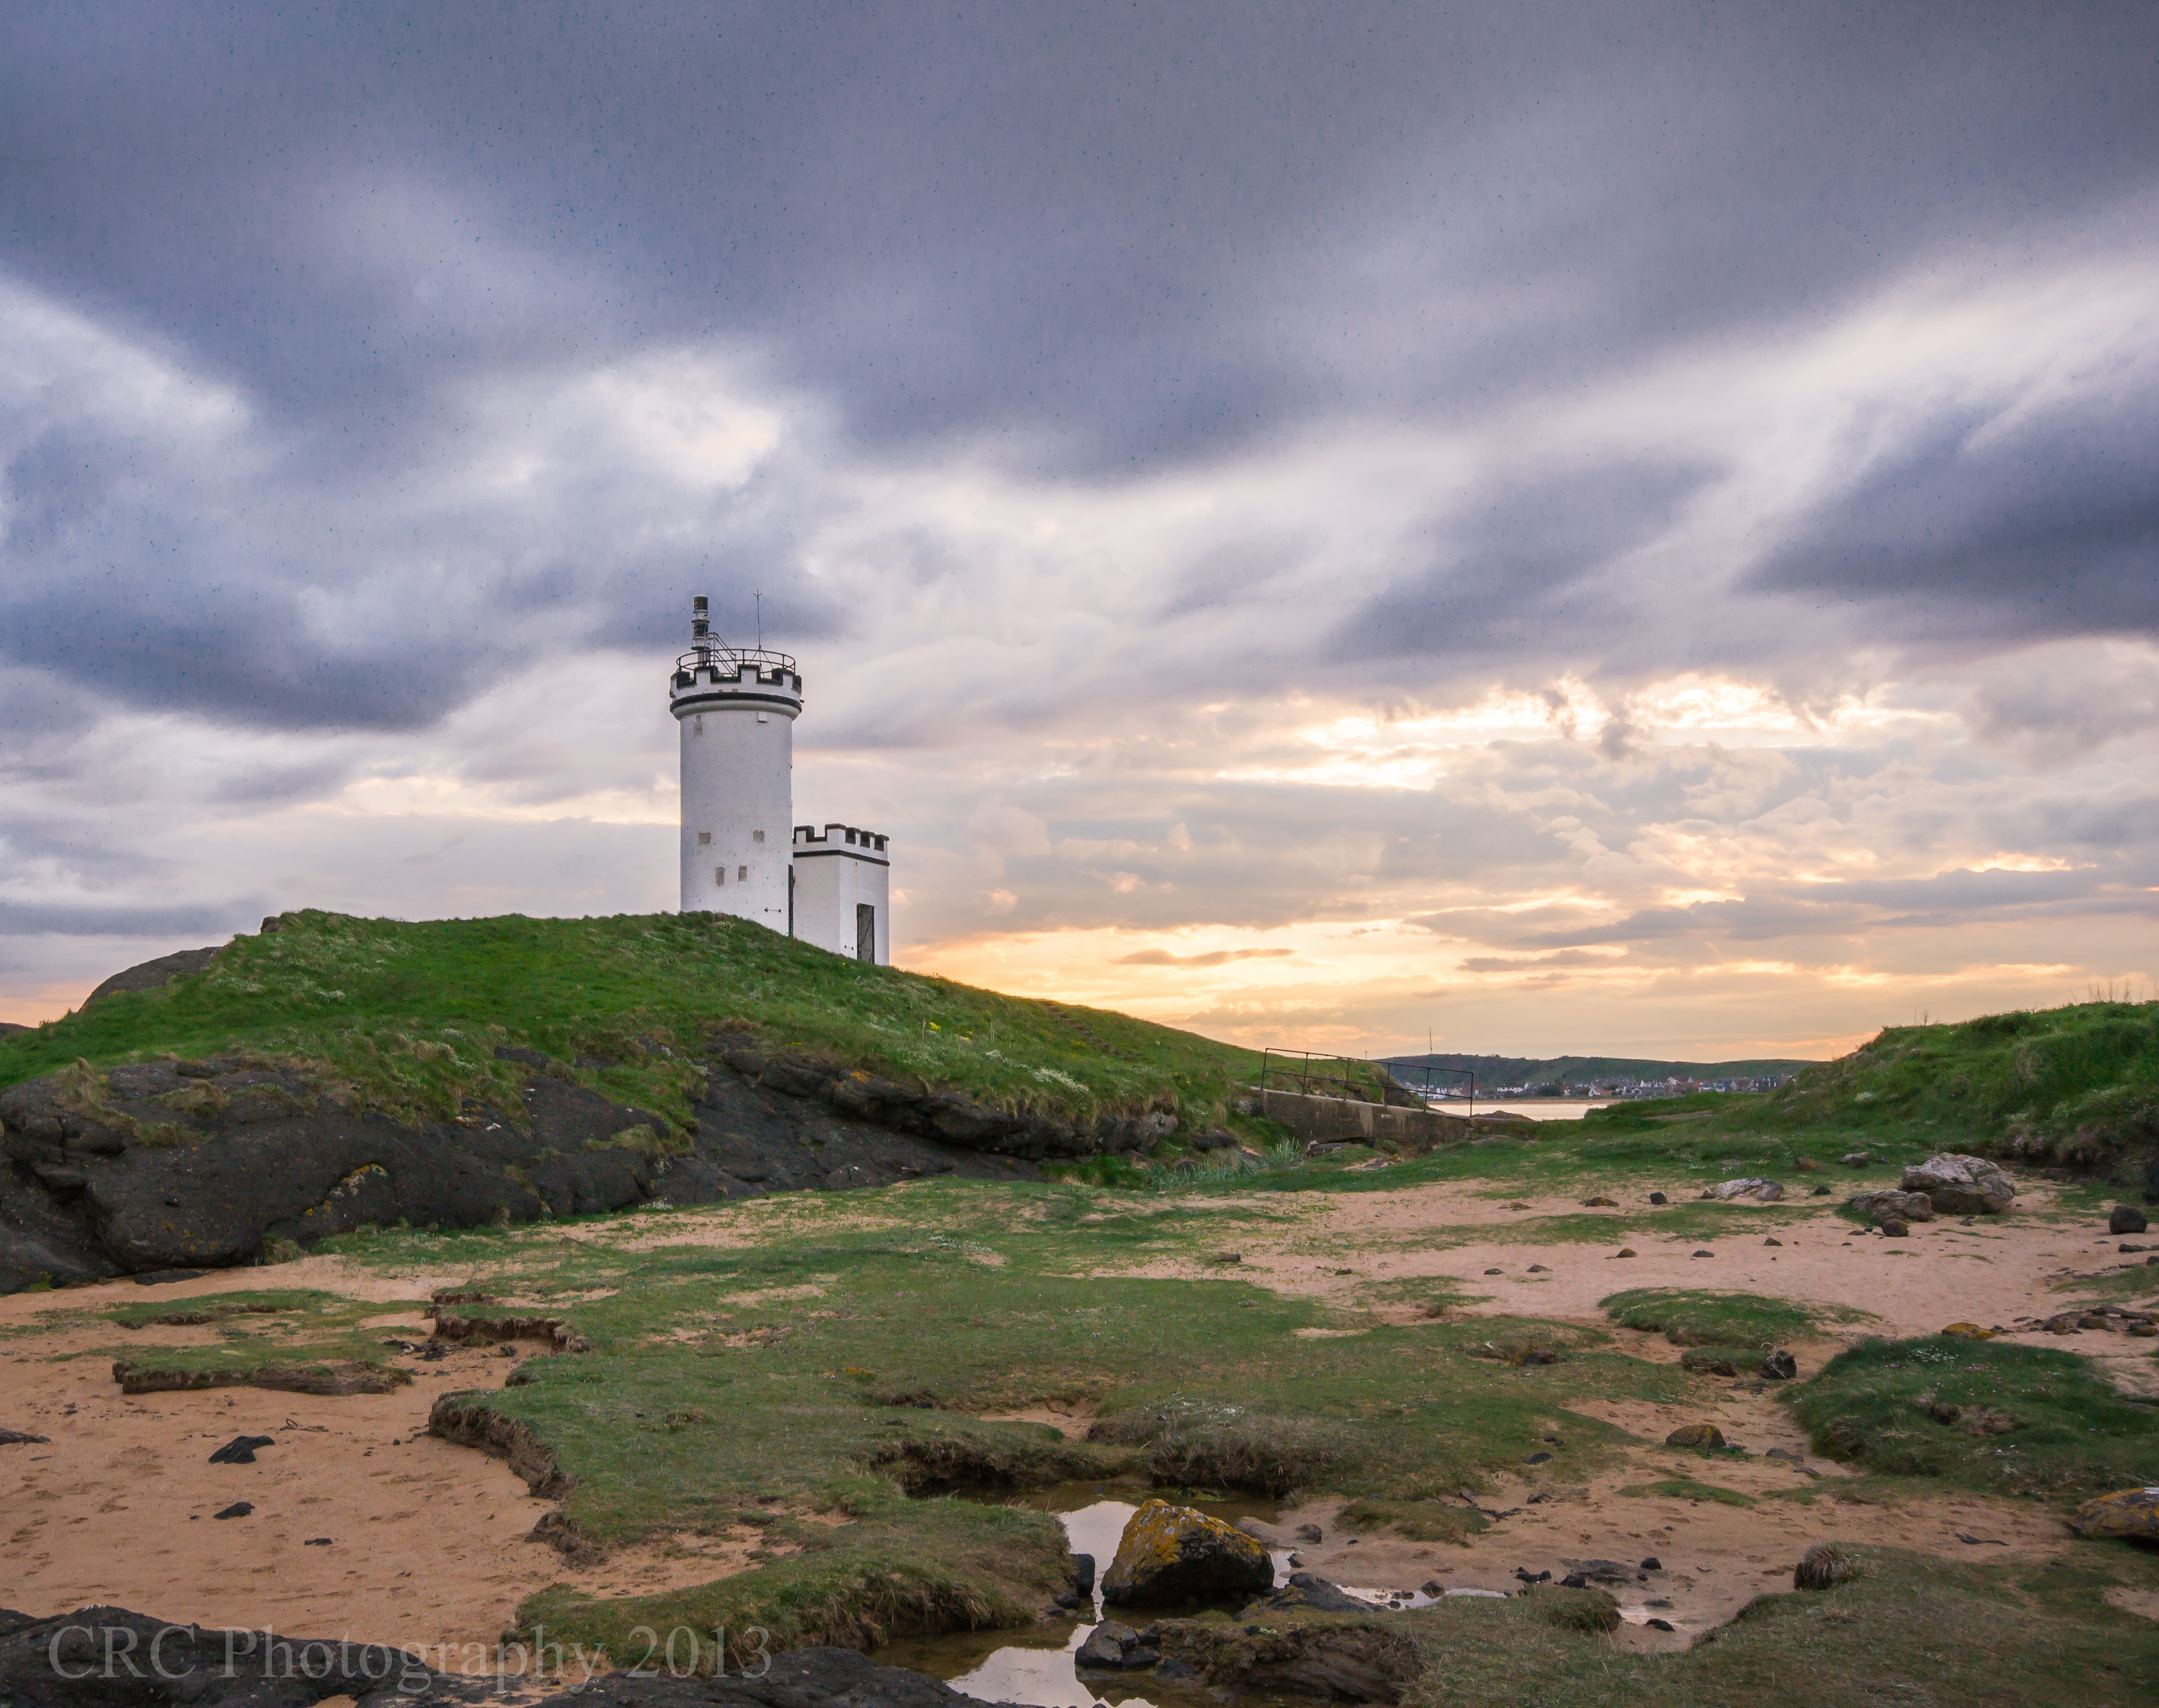
beach, landscape, sea, coast, water, rock, ocean, cloud, lighthouse, sky, sun, sunset, hill, shore, cliff, cove, tower, bay, nikon, terrain, rocks, clouds, scotland, d3100, fife, cape, elie